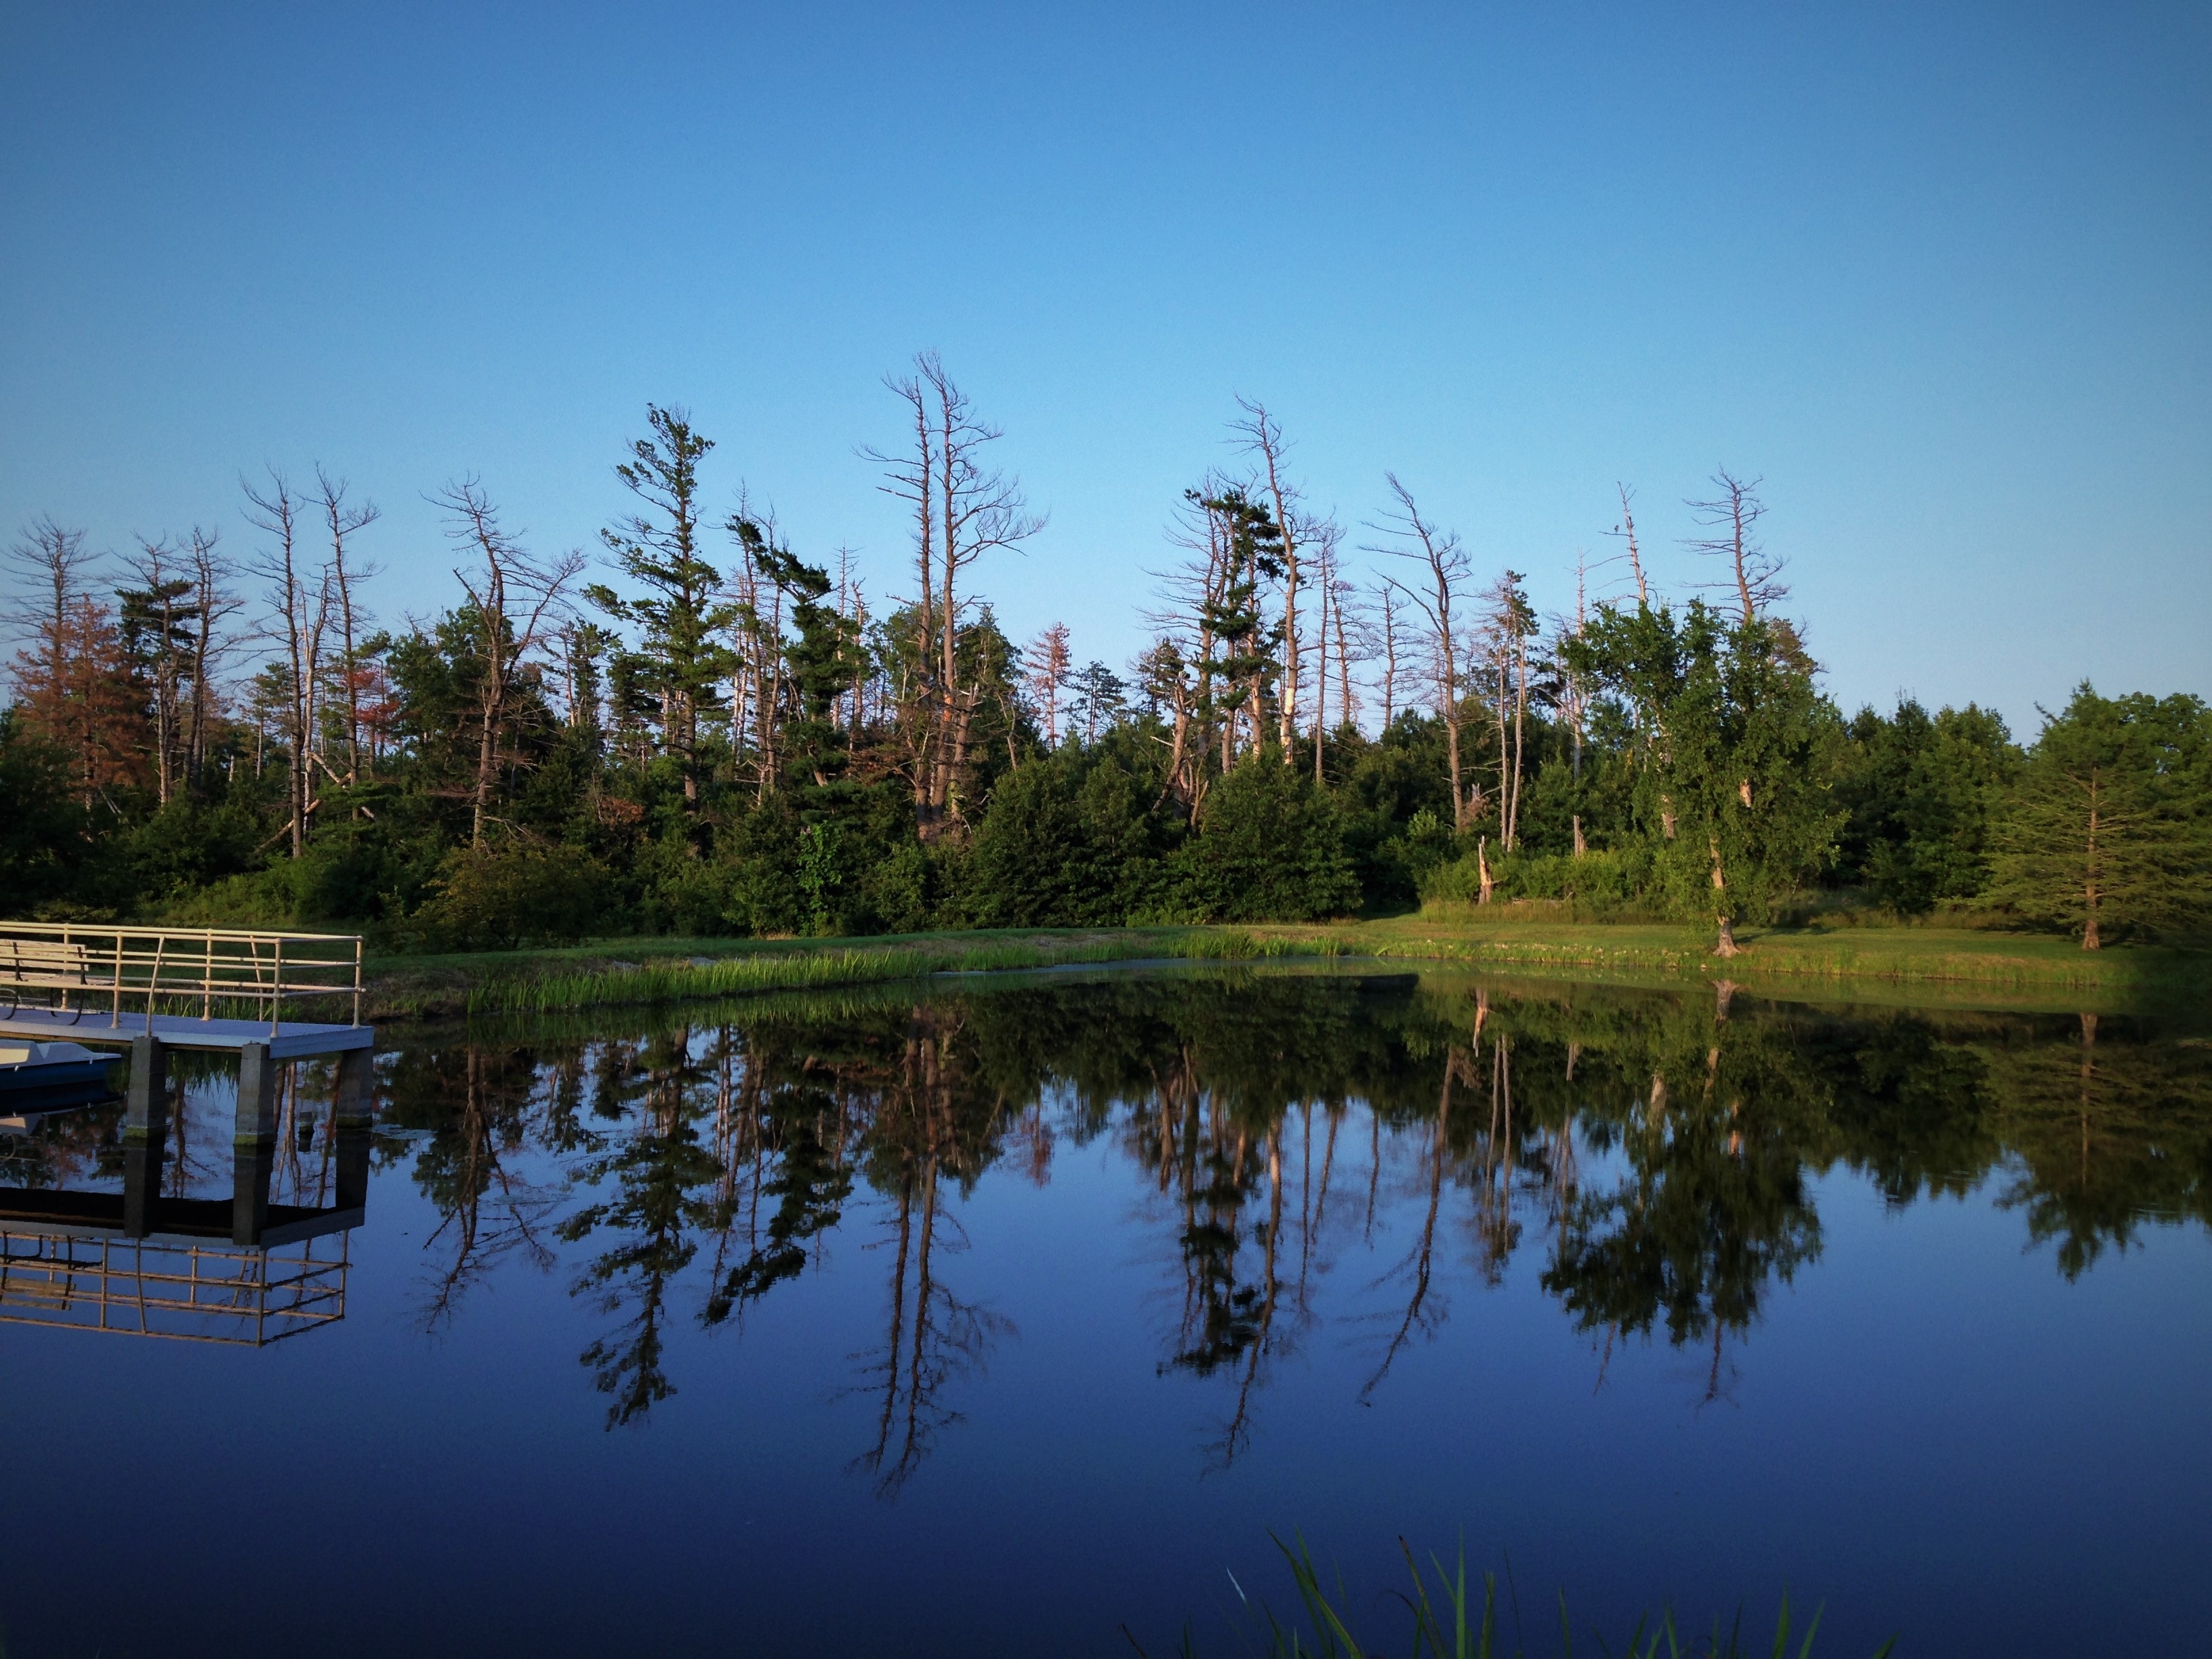
landscape, tree, water, nature, outdoor, marsh, swamp, wilderness, countryside, lake, river, dusk, pond, rural, reflection, reservoir, body of water, wetland, scene, habitat, loch, ecosystem, natural environment, woody plant, bayou